Changwon

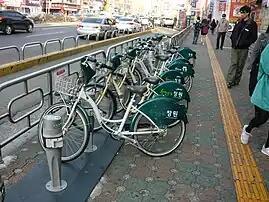
A Nubija bike-share terminal

Changwon, having been the first city in Korea to declare itself a cycling city, is now considered "one of the world's leading cities in terms of its public bicycle system". The Nubija bike sharing system was introduced in 2008 in an attempt to alleviate traffic and parking issues, encourage public health, and move away from car-dependent models of urban planning. The bike-share program also included infrastructural changes to the city, including 18 new bike lanes spanning , giving Changwon Korea's largest public bicycle rental system.